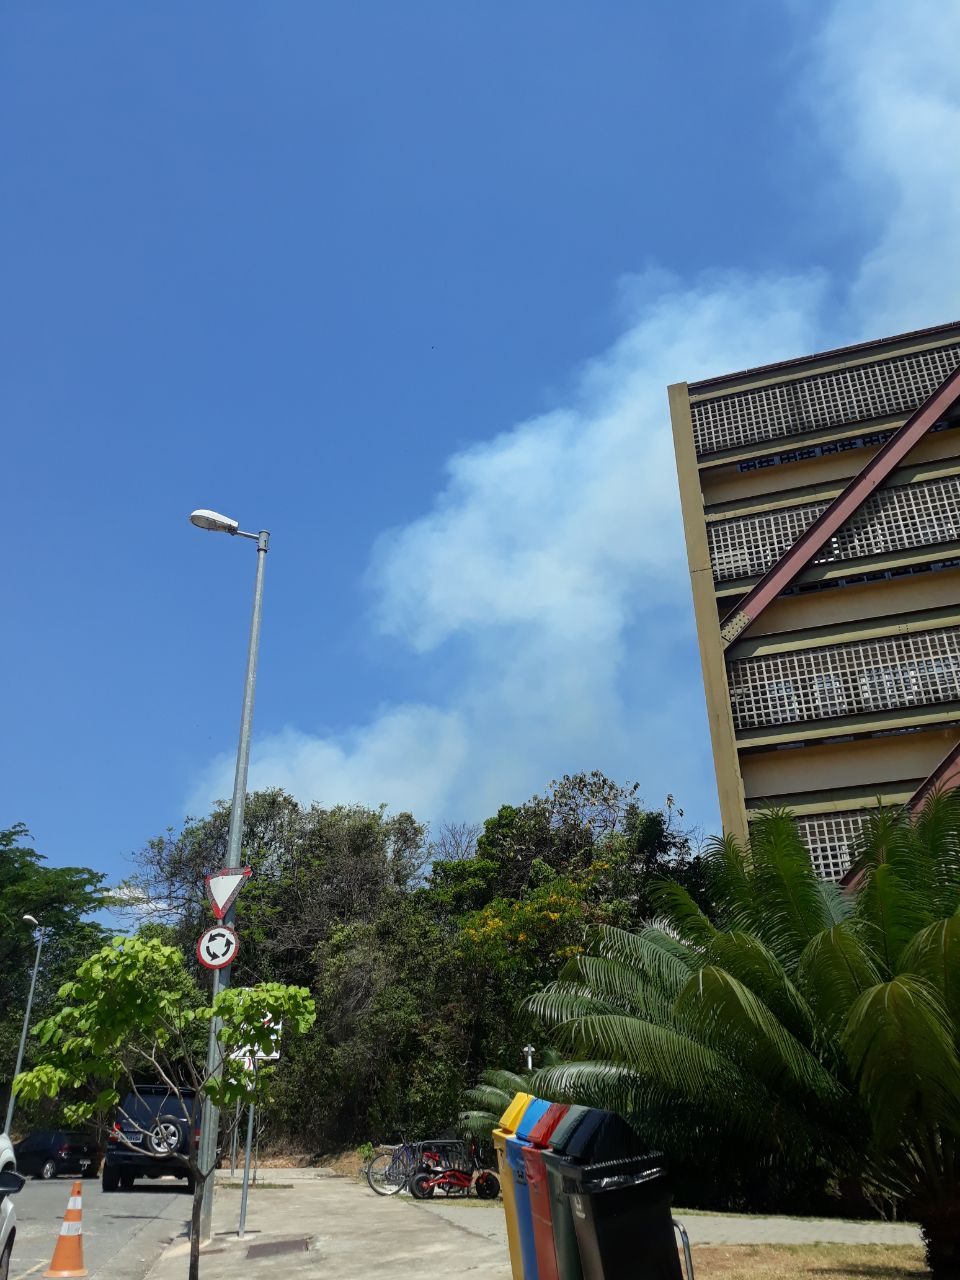
Fire: no
Smoke: yes